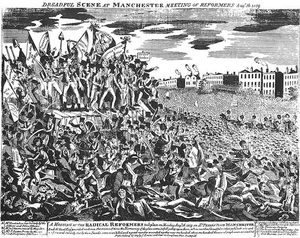
Le massacre de Peterloo eut lieu le 16 août 1819 sur le terrain de St Peter's Fields à Manchester en Angleterre lorsque la cavalerie chargea une manifestation pacifique de 60 000 à 80 000 personnes rassemblées pour demander une réforme de la représentation parlementaire.